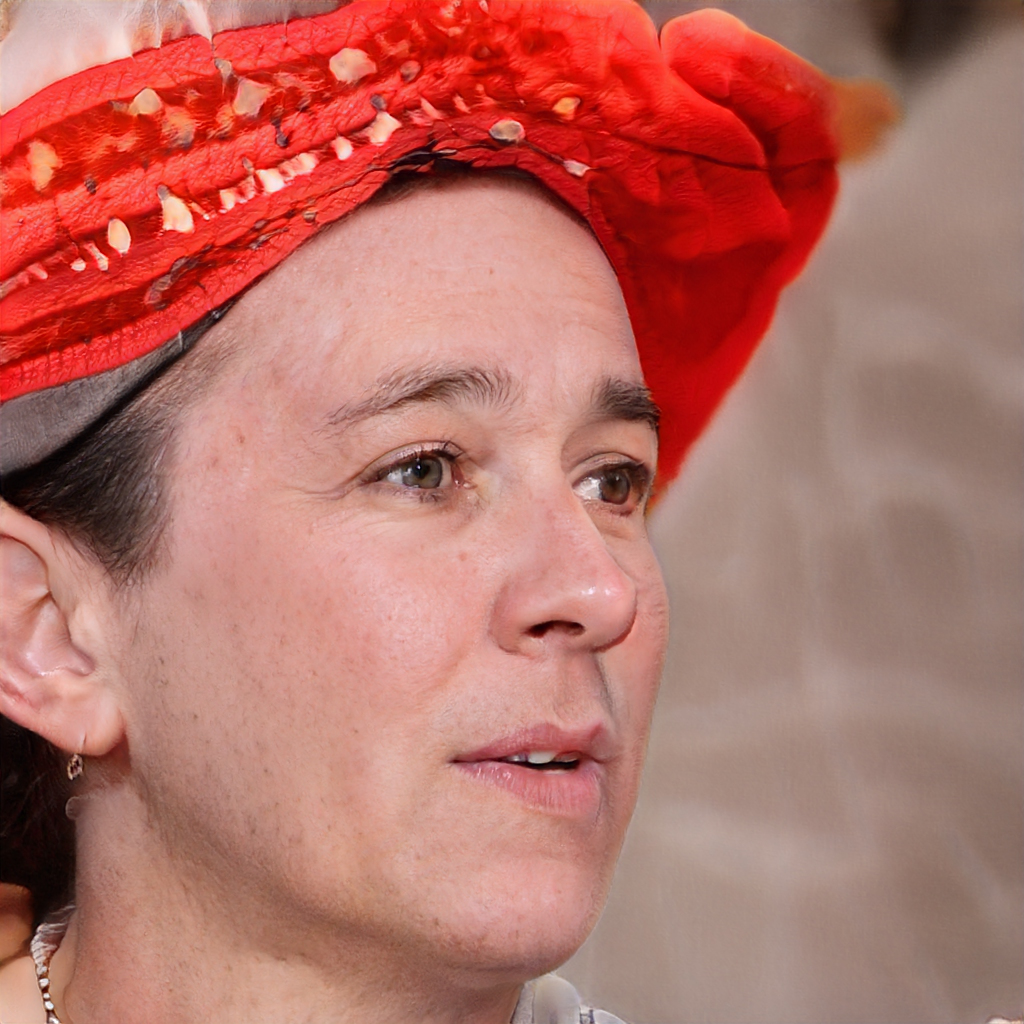
Gender: Female